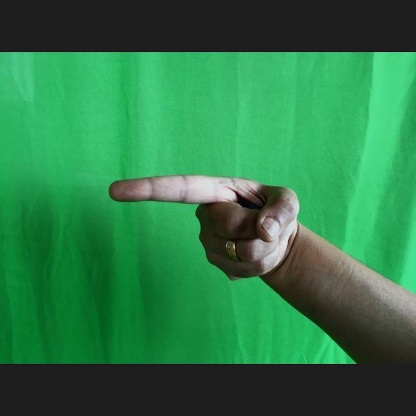
Mudra: Suchi